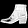
Label: Ankle boot